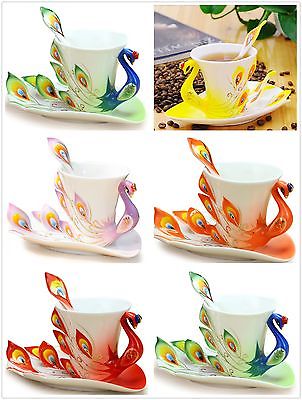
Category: mug